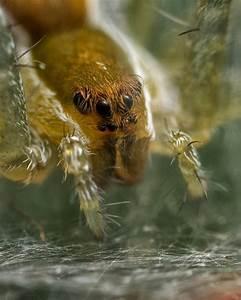
spider